Bird visual acuity rendering: 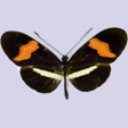
Butterfly visual acuity rendering: 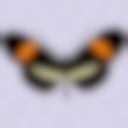
Species: erato
Subspecies: petiverana
Sex: female
View: dorsal
Hybrid status: valid subspecies
Locality: Cape Gracias NIC
Coordinates: 15.0, -83.15